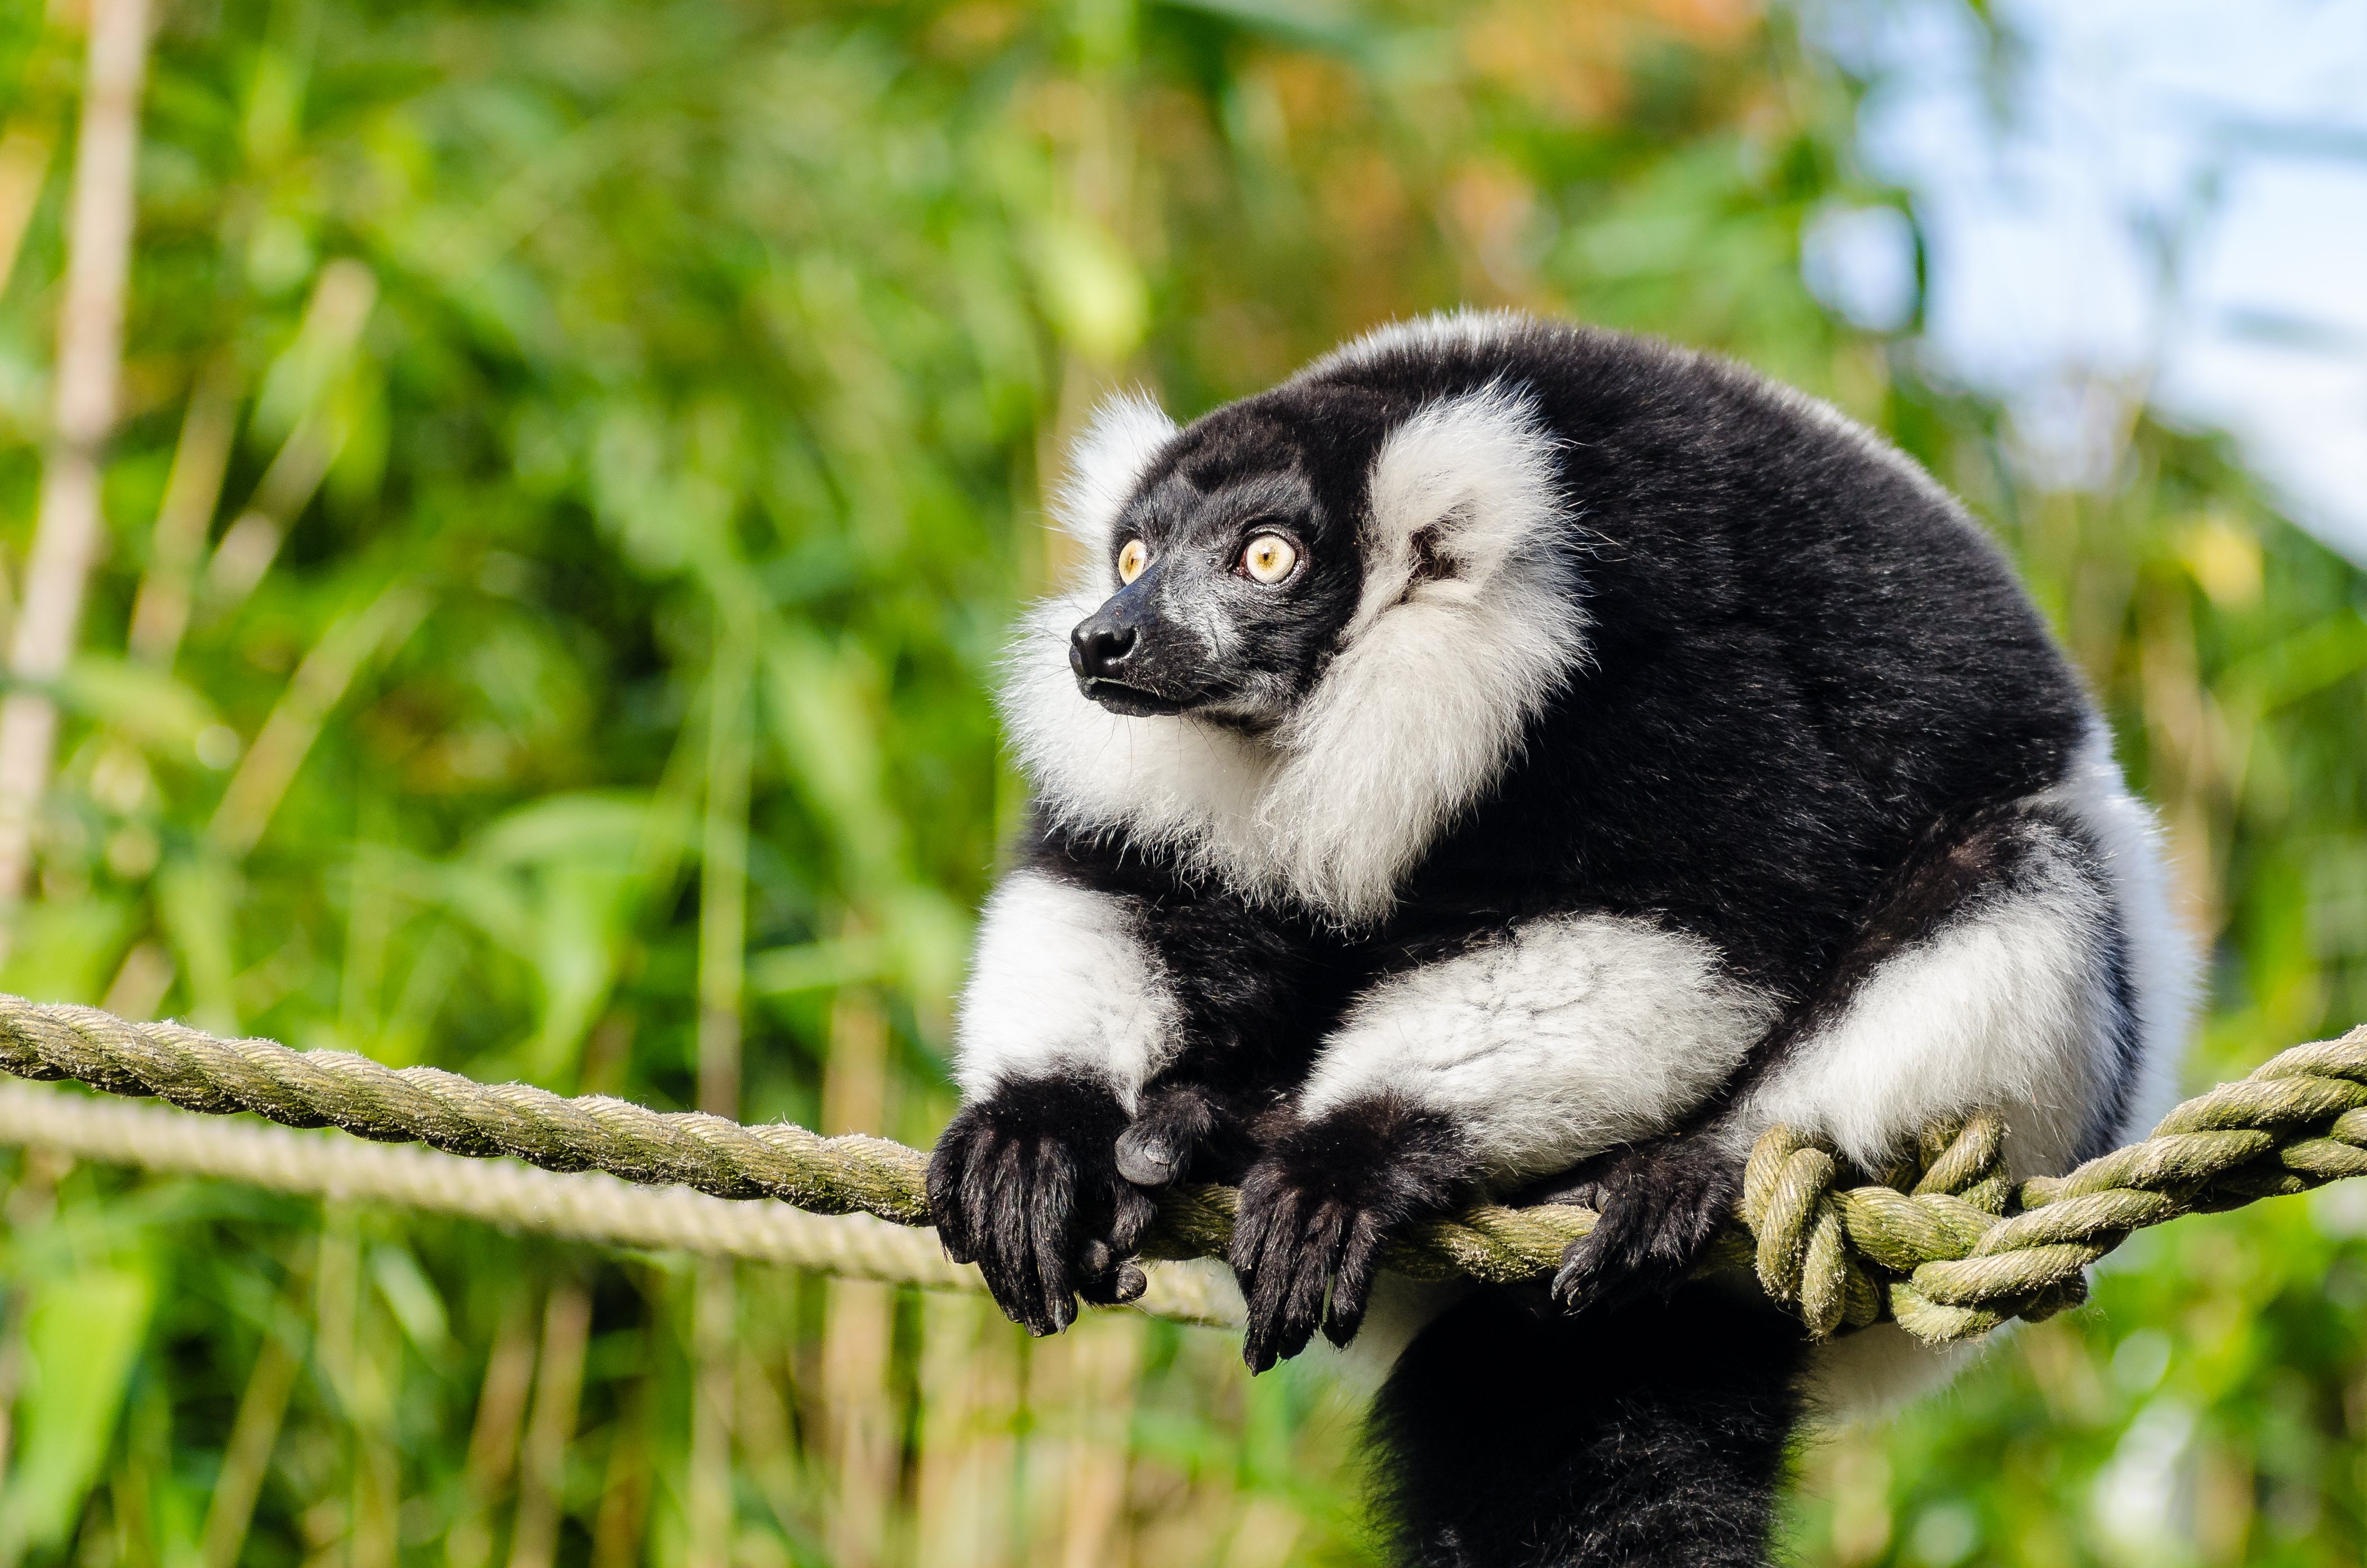
tree, branch, bokeh, white, feet, animal, cute, wildlife, zoo, fur, green, red, foot, mammal, nikon, black, blurred, fauna, primate, world, leaves, eyes, festival, et, background, eye, domain, gibbon, public, endangered, madagascar, vertebrate, noir, blanc, negro, blanco, germany, deutschland, schwarz, y, day, schwarzweis, tier, fell, augen, adorable, bamboo, lemur, critically, niedlich, tierpark, bambus, madagaskar, iucn, list, ruffed, weiser, vari, lemuren, auge, fus, rufo, bianconero, wari, vareciapretoebranco, svartvit, var, fuse, gr n, new world monkey, indri